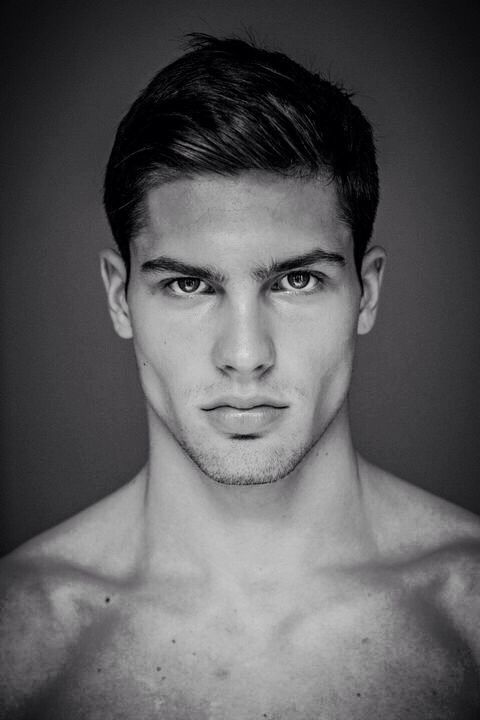
Gender: men